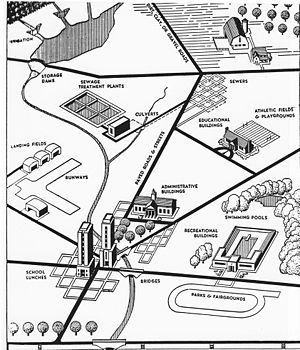
Works Project Administration / Understøttede projekter
WPA opsummerede sine resultate´r
Works Progress Administration var den største New Deal instans, som beskæftigede millioner af mennesker og havde en påvirkning på næsten alle lokaliteter i De Forenede Stater, især i landområderne og i de vestlige bjergområder. Den blev oprettet efter ordre fra Franklin Delano Roosevelt og blev finansieret af Kongressen med loven Emergency Relief Appropriation Act of 1935 den 8. april 1935.